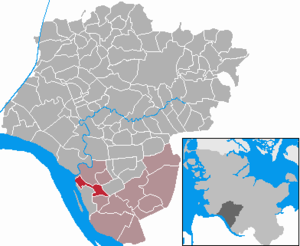
Blomesche Wildnis
Kort
Blomesche Wildnis er en by og kommune i det nordlige Tyskland, beliggende i Amt Horst-Herzhorn under Kreis Steinburg. Kreis Steinburg ligger i den sydvestlige del af delstaten Slesvig-Holsten.